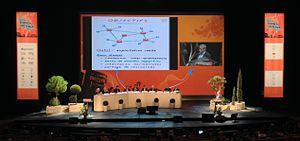
Louis Pouzin est un ingénieur français en informatique né le 20 avril 1931 à Chantenay-Saint-Imbert dans une famille modeste. Il a inventé le datagramme et a contribué au développement des réseaux à commutation de paquets, précurseurs d'Internet. Ses travaux ont été utilisés par Vint Cerf pour la mise au point de l'internet et du protocole TCP/IP.